Harshad Arora

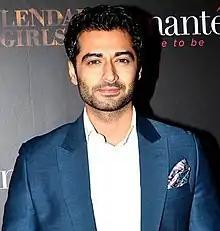
Arora in 2016

model who appears in Hindi television. He made his acting debut in 2013 with Colors TV's popular "Beintehaa" portrayed male protagonist Zain Abdullah for which he received ITA Award for Best Actor Popular. In 2016, Arora was seen as an IAS officer Adarsh Sinha in Star Plus's "Dahleez".